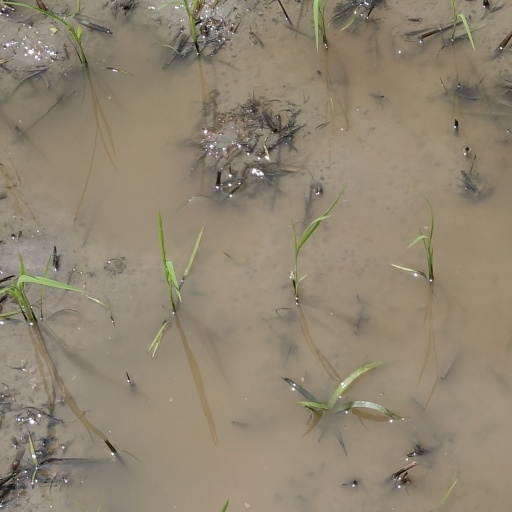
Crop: rice